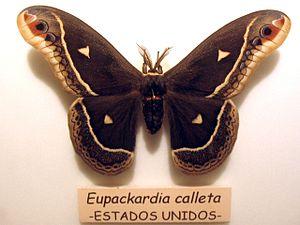
Eupackardia calleta est un lépidoptère de la famille des Saturniidae, de la sous-famille des Saturniinae. C'est la seule espèce du genre monotypique Eupackardia.